Cumberland School of Law's Center for Biotechnology, Law, and Ethics

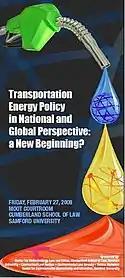
2009 Conference - Transportation Energy Policy Symposium

This Conference was hosted on February 27, 2009 and its stated purpose was that: "The public in the United States and throughout much of the world has become keenly aware of the limitations of continued reliance on petroleum-based fuels. Concerns over diminishing supplies, growing demand, price instabilities, environmental impacts, international competition for limited resources, energy security, and the costs of foreign involvement necessitated by our "addiction to oil" have created an imperative toward renewable energy. Yet, some view the United States' first major venture into renewable fuels, corn-based ethanol, as a failure that has contributed to higher food prices and brings little overall environmental or supply gain. Political and popular rhetoric suggests that a technological fix, in forms such as second-generation biofuels, fuel cells, electric cars, or a hydrogen economy are just around the corner, and yet most estimates posit that petroleum based fuels will predominate for at least several more decades. President Barack Obama has promised a new and different energy policy. This conference, taking place a little more than month into the new administration, will look at the possibilities for transportation energy policy both for the United States and other nations. Upon examination, government has a limited set of tools it can use to promote a transition to renewable energy and promote energy conservation/efficiency. Options include subsidies or tax credits for renewable energy, taxing carbon-based energy, funding research, promoting/funding/designing for mass transit, renewable fuel standards, CAFÉ-fuel efficiency standards, and mandating that energy efficient/alternative energy cars be built in exchange for financial help for the car industry. These issues of supply, demand, price, security, nationalism, and environment occur within an interdependent world. Hence, this conference will look beyond the United States to transportation energy policy throughout the world."